Cursive

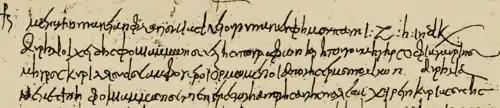
Greek cursive script, 6th century CE

Numerous factors have impacted the declining use of English cursive in the United States. Largely, they have been technologically based, but in the 2000s cultural changes (such as diminished instruction of educators how to teach it) have also contributed to its marginalization. However, by the second decade of the 2000s “back to basics“ movements have emerged advocating for its preservation.